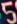
Number: 5